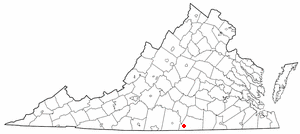
Clarksville est une municipalité américaine située dans le comté de Mecklenburg en Virginie. Lors du recensement de 2010, sa population est de 1 139 habitants.